Live at Roseland: Elements of 4

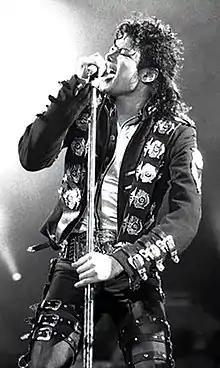
Beyoncé opened the show with "I Wanna Be Where You Are" by Michael Jackson ("pictured") during the revue. She also covered the song during her revue I Am... Yours (2009).

The show begins with Beyoncé stating: "This is going to be a little different, y'all. It'll be more intimate" before she begins revealing multiple stories from her musical history including before—auditions with Destiny's Child starting at the age of nine, her father's early and frequent involvement managing his daughter's career and getting dropped by Elektra Records. After delving into her musical history, Beyoncé says "I just want to have a good time with y'all" before beginning the revue's set list with her rendition of Michael Jackson's "I Wanna Be Where You Are" (1972).